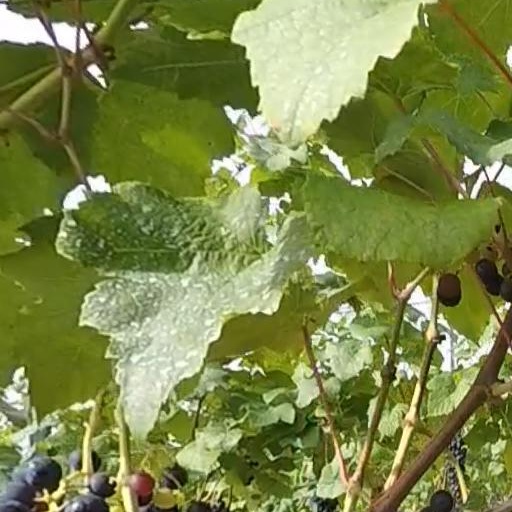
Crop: grape